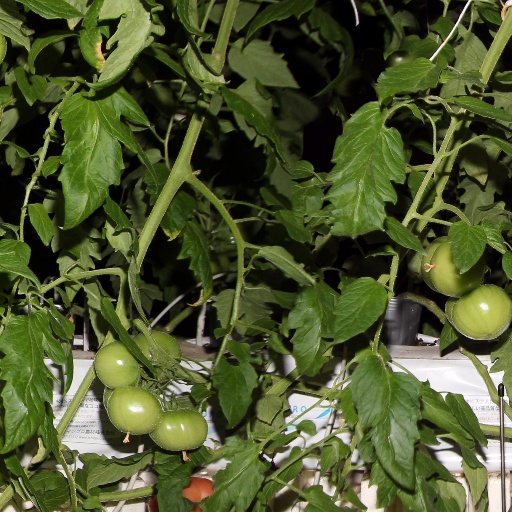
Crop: tomato